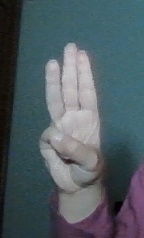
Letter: thaa